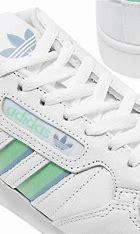
Brand: Adidas
Model: Continental 80 Stripes